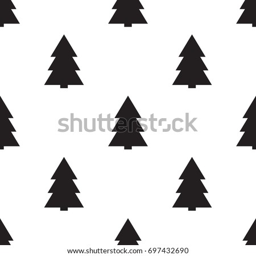
seamless pattern in style with the image of trees